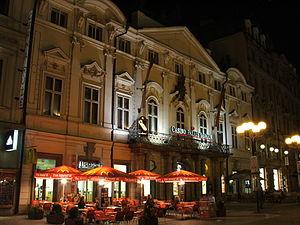
Le Palais baroque Savarin, Prague, Nouvelle Ville, rue Na příkopě"